810 Naval Air Squadron

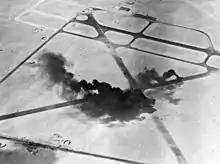
Egyptian Air Force MIG fighters burn after an attack on Inchas airfield by Hawker Sea Hawks of 810 Squadron

The Firefly Mk.4 was succeeded in production by the Mk.5, which became the most widely produced variant of the later Fireflies. With this model, the Firefly started to be equipped with different tools for specialised roles, leading to the creation of subvariants such as the FR.5 for day-fighter-reconnaissance, the NF.5 for night-fighting, and the AS.5 for anti-submarine patrol. The distinctions among these Fireflies were primarily internal.